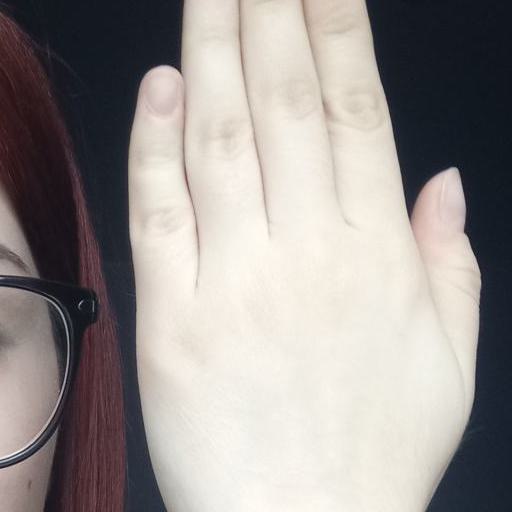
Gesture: stop_inverted